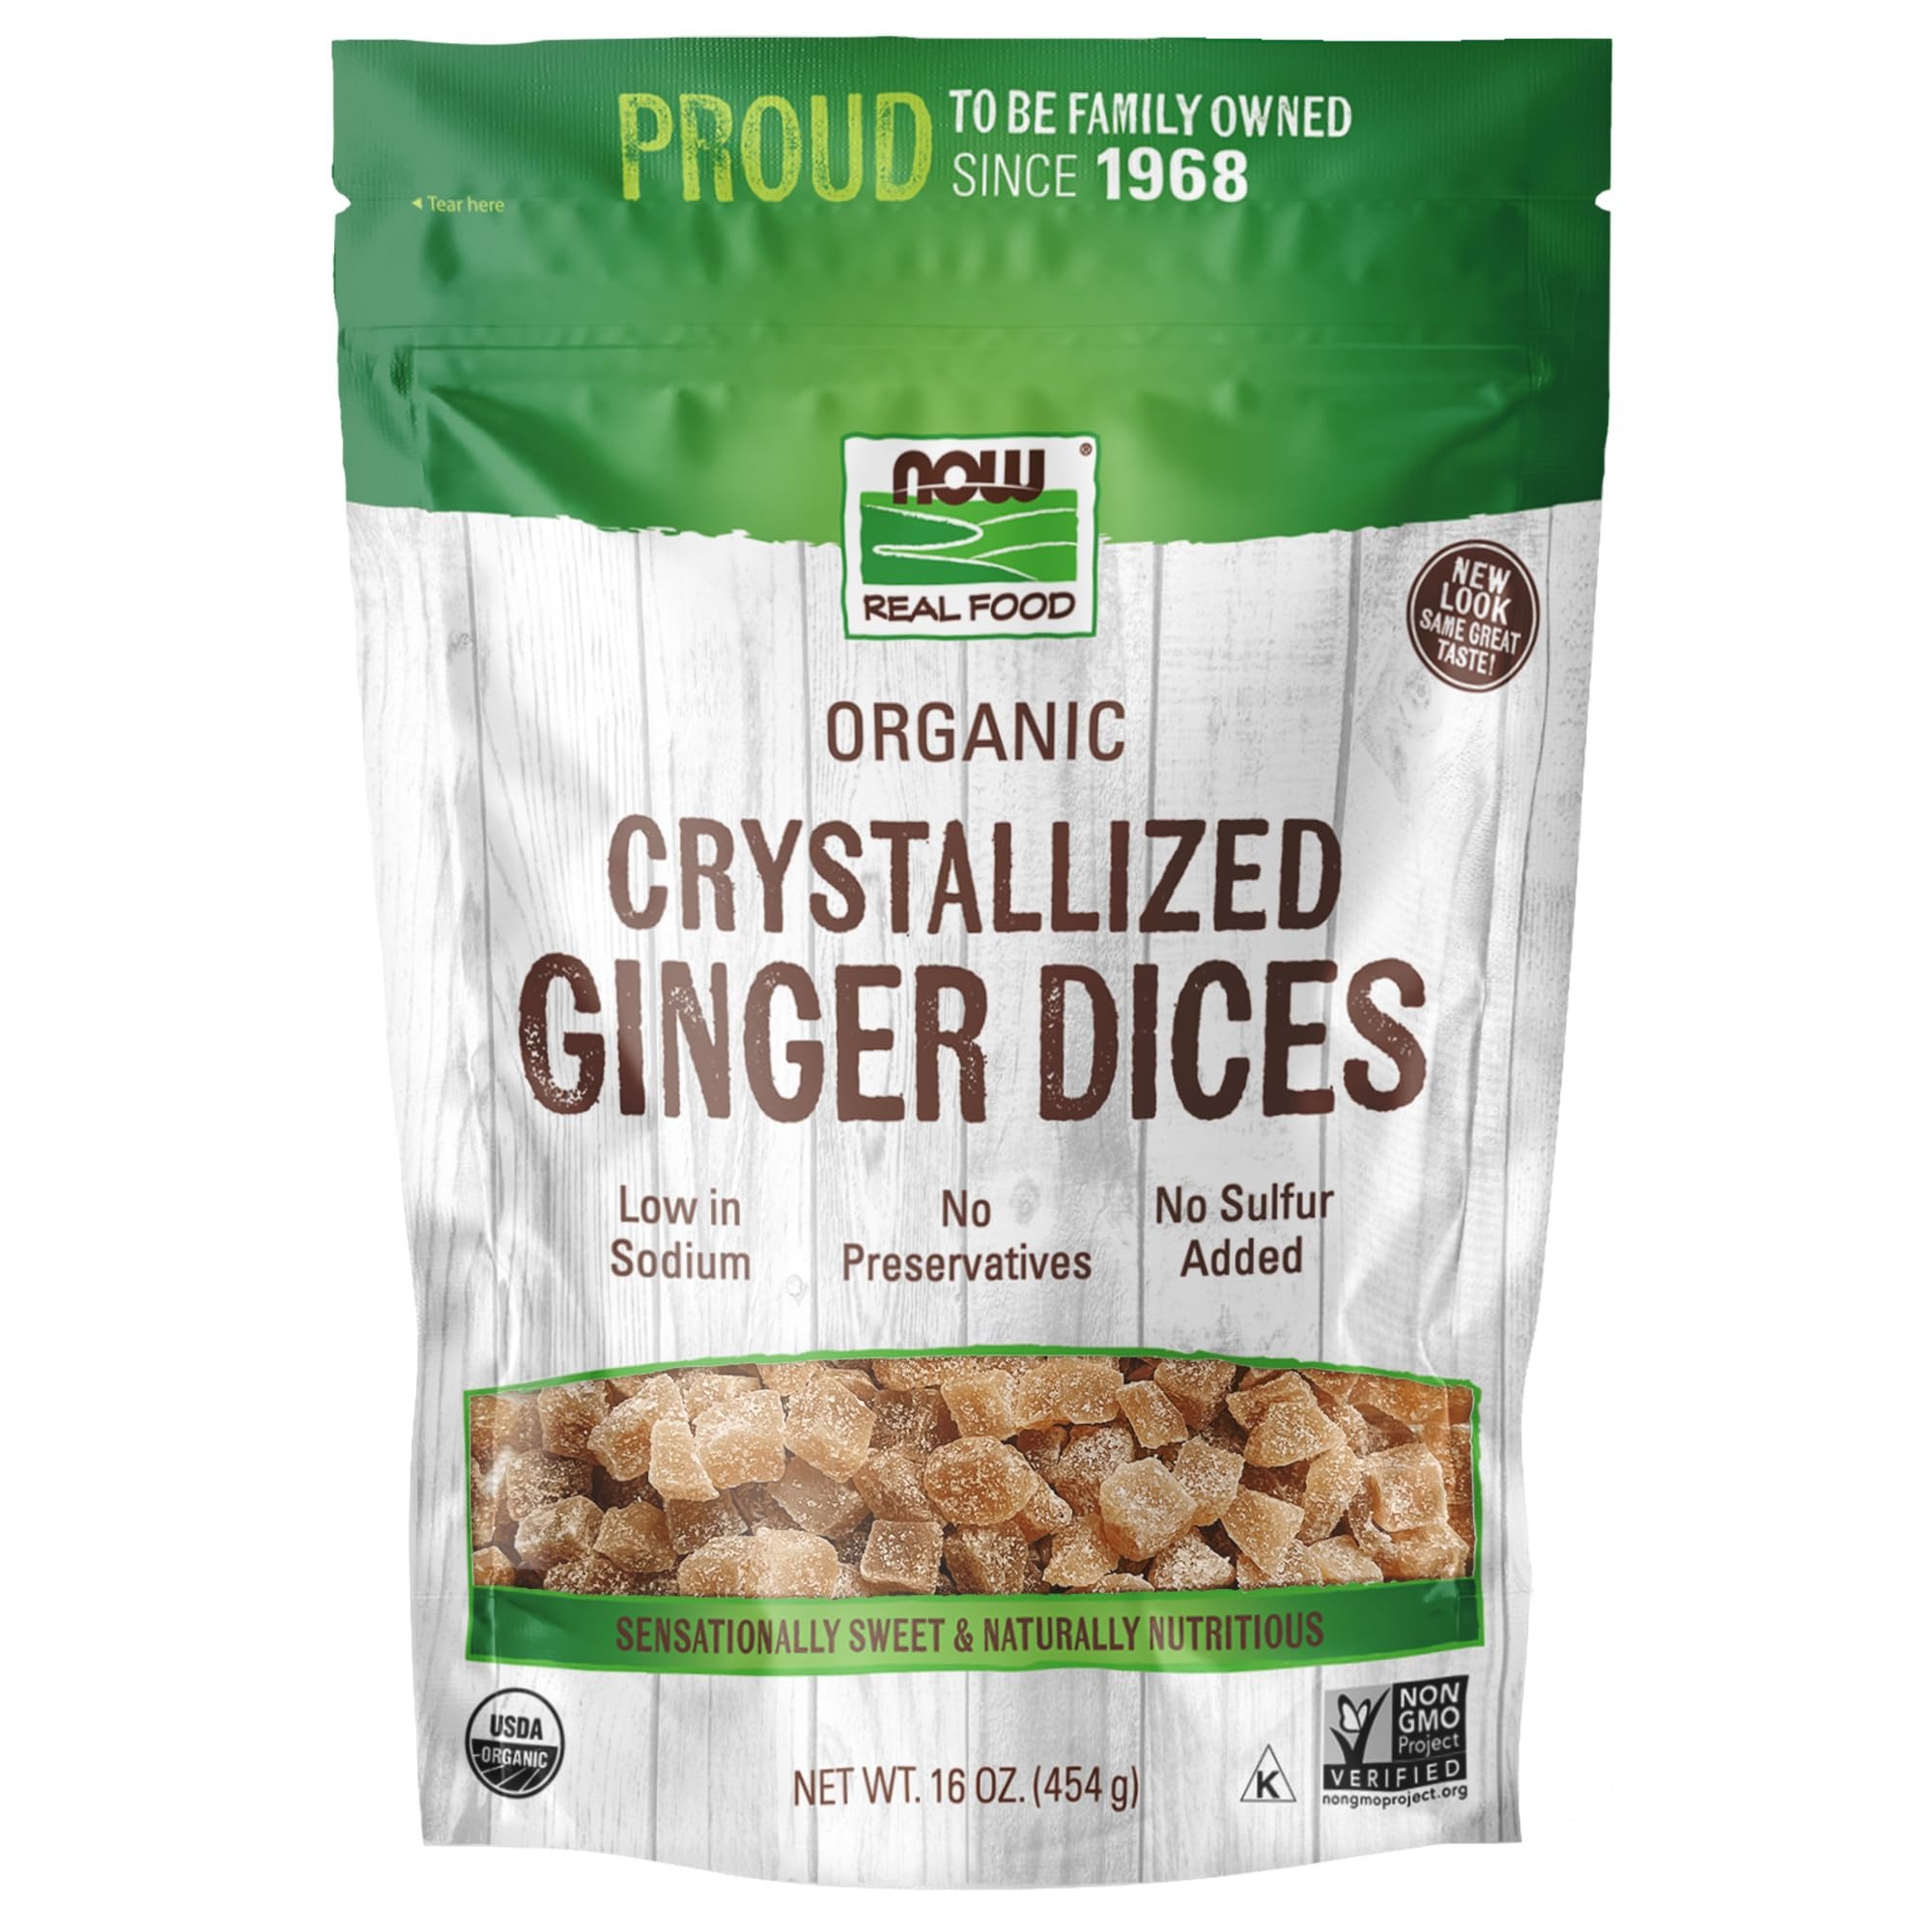
Item Name: NOW Foods, Organic Crystallized Ginger Dices, Low-Sodium, Preservative-Free and Non-GMO, 16-Ounce (Packaging May Vary)
Bullet Point 1: NO PRESERVATIVES: Organic Crystallized Ginger Dices contain no added sulfur and are produced from the finest natural ginger rhizomes
Bullet Point 2: NO SULFUR ADDED: They add an exotic flavor to many recipes, and they're perfect for homemade candy-making
Bullet Point 3: EXOTIC FLAVOR: Best of all, you can eat them right out of the bag for a serious burst of flavor! This product contains no added sulfur, however, naturally occurring sulfites may be present
Bullet Point 4: Kosher (Triangle K);Non-GMO Project Verified;USDA Organic
Bullet Point 5: Packaged in the USA by a family owned and operated company since 1968
Value: 16.0
Unit: Ounce

Price: 12.59